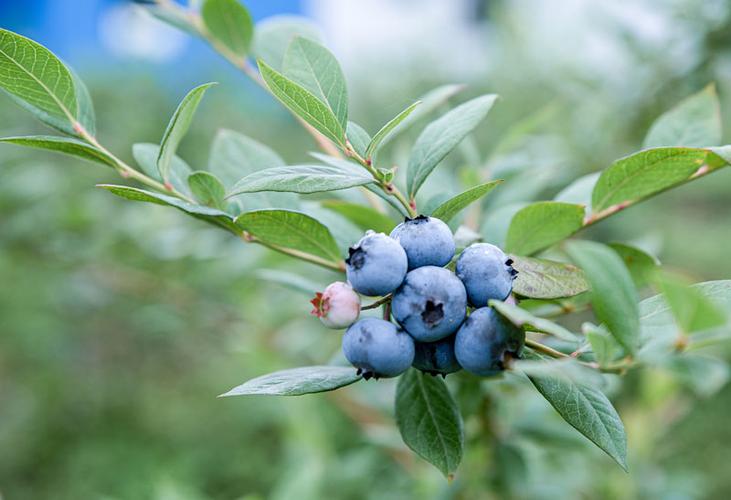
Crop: blueberry
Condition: healthy